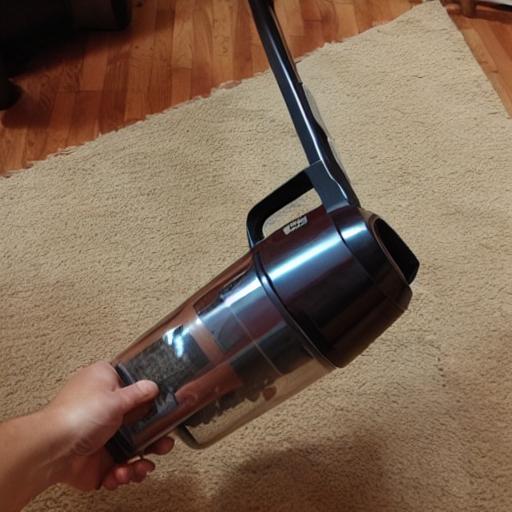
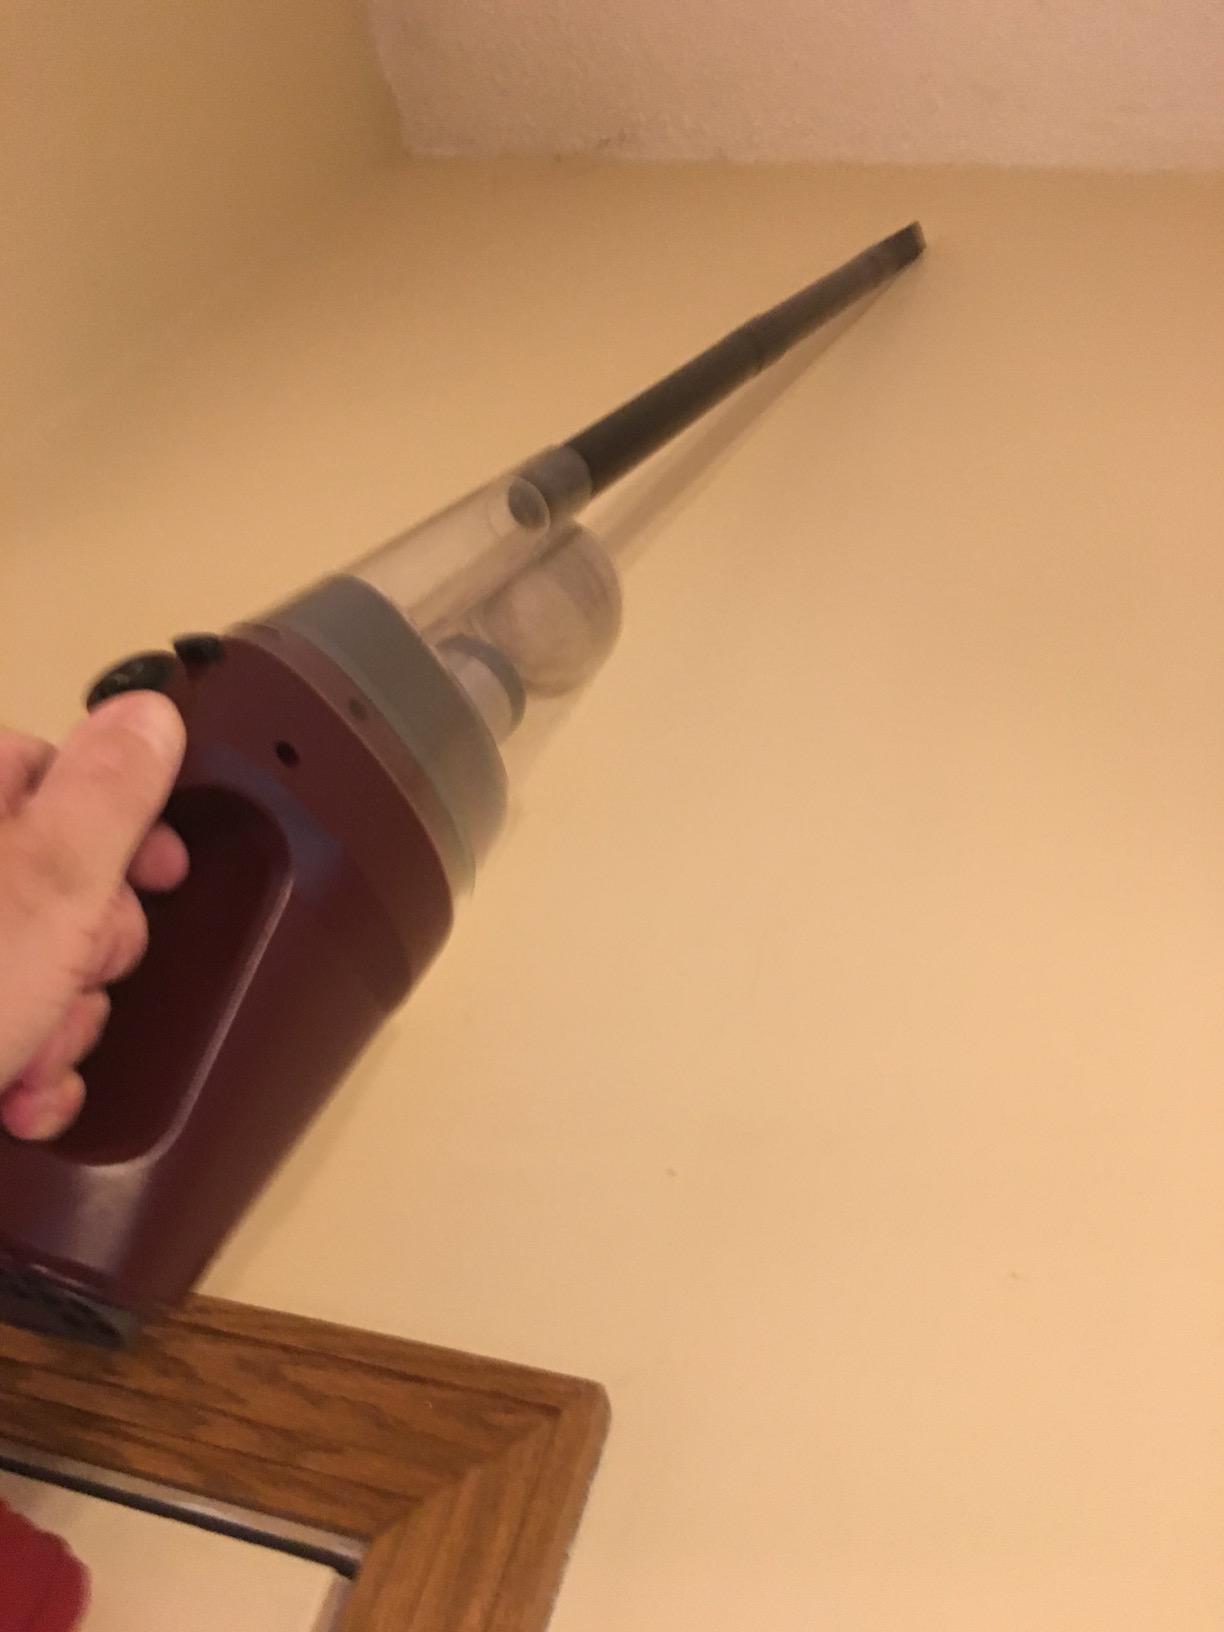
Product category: items_vacuum
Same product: no